Skelmorlie Castle

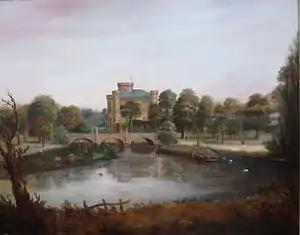
Eglinton Castle, built by the 12th Earl of Eglinton.

The Lord Provost of Glasgow, Hugh Montgomerie of Busbie, purchased the estate from the fourth baronet; taking possession in 1731 and inheriting the title as 6th baronet and eleventh laird. In 1687 he married Lilias Gemmel, daughter of Peter Gemmel, merchant in Glasgow and Christian Boyd his wife. Hugh was one of the commissioners appointed to negotiate the union with England, serving as a member of Scotland's last parliament. He was appointed to the first parliament of the United Kingdom as the representative for Glasgow. Hugh died in 1735 without issue and being the last direct descendant, the title became extinct.